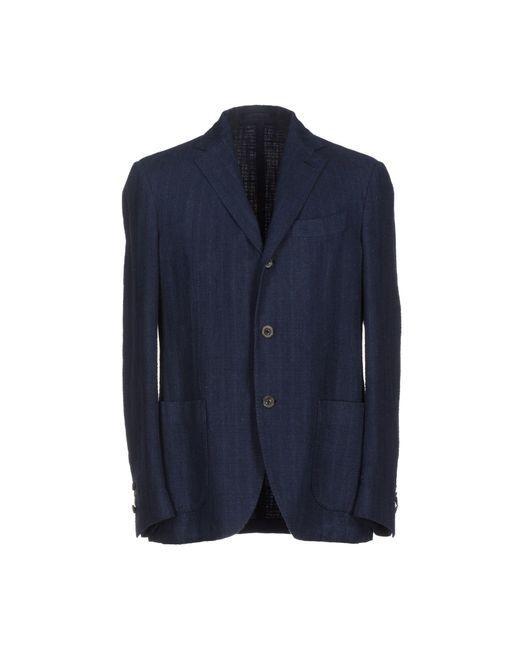
herren Blazer in leuchtend blauer Farbe